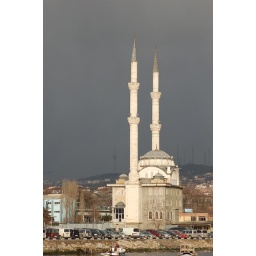
White Mosque against a gray sky